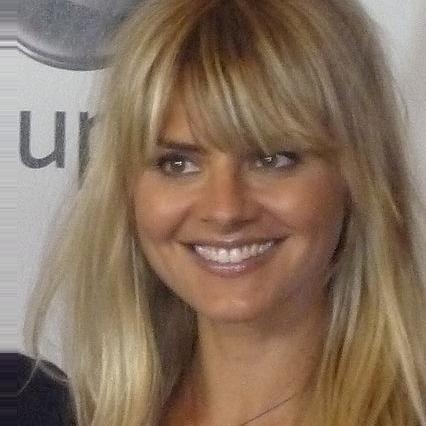
Age: 28